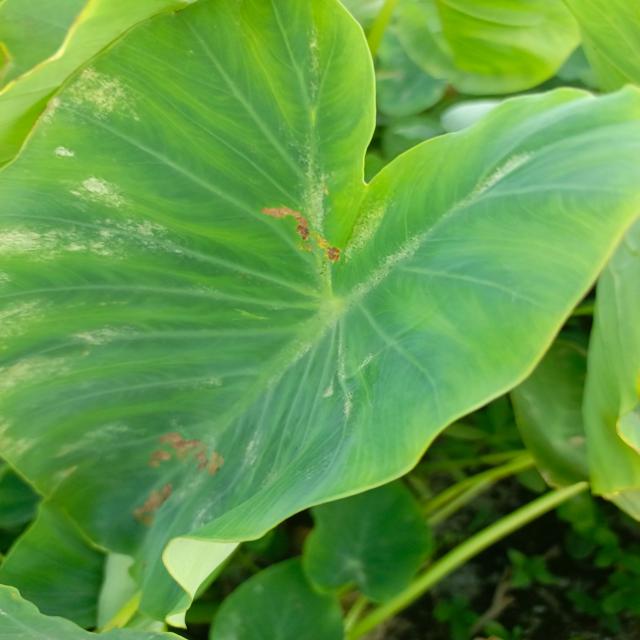
Label: Early_Blight